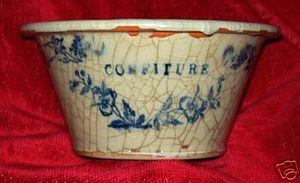
Poterie de terre rouge émaillée et décorée. Noter la terre rouge apparaissant sous l'émail craquelé
La céramique de Saint-Uze est l’appellation actuelle d’un type de céramique qui fut produite dans plusieurs villages de la Drôme à partir du début du XIXᵉ siècle et au cours du XXᵉ siècle, notamment dans le village de Saint-Uze.